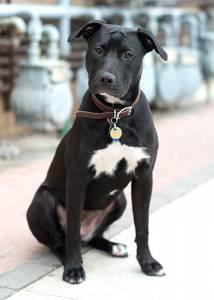
Breed: american pit bull terrier